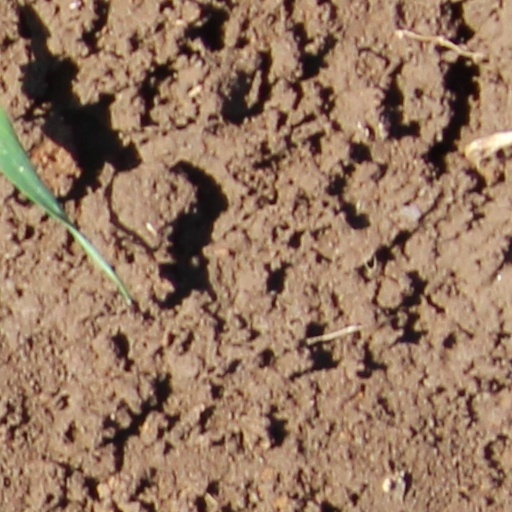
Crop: wheat